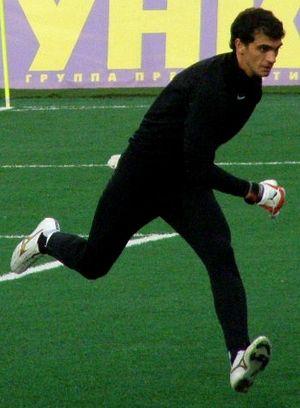
Cet article relate le parcours de l'équipe de Russie de football lors de la Coupe du monde de football 2014 organisée au Brésil du 12 juin au 13 juillet 2014.